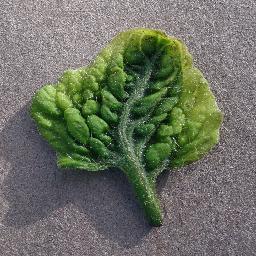
Label: Tomato___Tomato_Yellow_Leaf_Curl_Virus